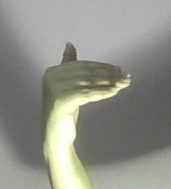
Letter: khaa